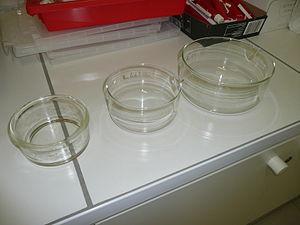
Cristallisoirs de différentes tailles, utilisés en chimie
Un cristallisoir est un équipement de laboratoire en verre, récipient de forme cylindrique, dans lequel on effectue des cristallisations. À cet effet, il est rempli en général de glace pilée, et un autre récipient contenant le produit à cristalliser y est placé.